Rice University

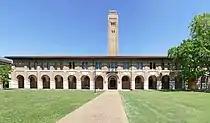
Rice University Mechanical Laboratory and Power House. The second building on campus.

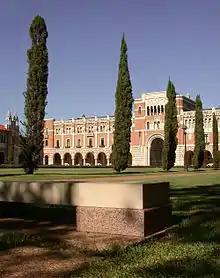
A stone bench in the Academic Quad

The campus is defined by five streets: Greenbriar Street, Rice Boulevard, Sunset Boulevard, Main Street, and University Boulevard. Throughout its history, Rice University's buildings have been situated within this "outer loop." However, in recent times, new facilities have been constructed in proximity to the campus. Despite this, most of the academic, administrative, and residential structures are still situated within the original pentagonal area. Some off-campus buildings include the Collaborative Research Center, graduate student housing, the Greenbriar building, and the Wiess President's House.